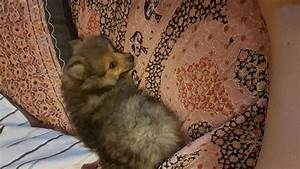
Label: cane